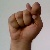
The image shows a hand gesture representing the letter 'T' in Indian Sign Language.